History of North Carolina

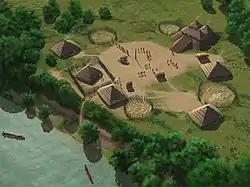
Artists conception of Town Creek Indian Mound during the late Town Creek-early Leak phases circa 1350 CE

The earliest discovered human settlements in what eventually became North Carolina are found at the Hardaway Site near the town of Badin in the south-central part of the state. Radiocarbon dating of the site has not been possible. But, based on other dating methods, such as rock strata and the existence of Dalton-type spear points, the site has been dated to approximately 8000 BCE, or 10,000 years old.